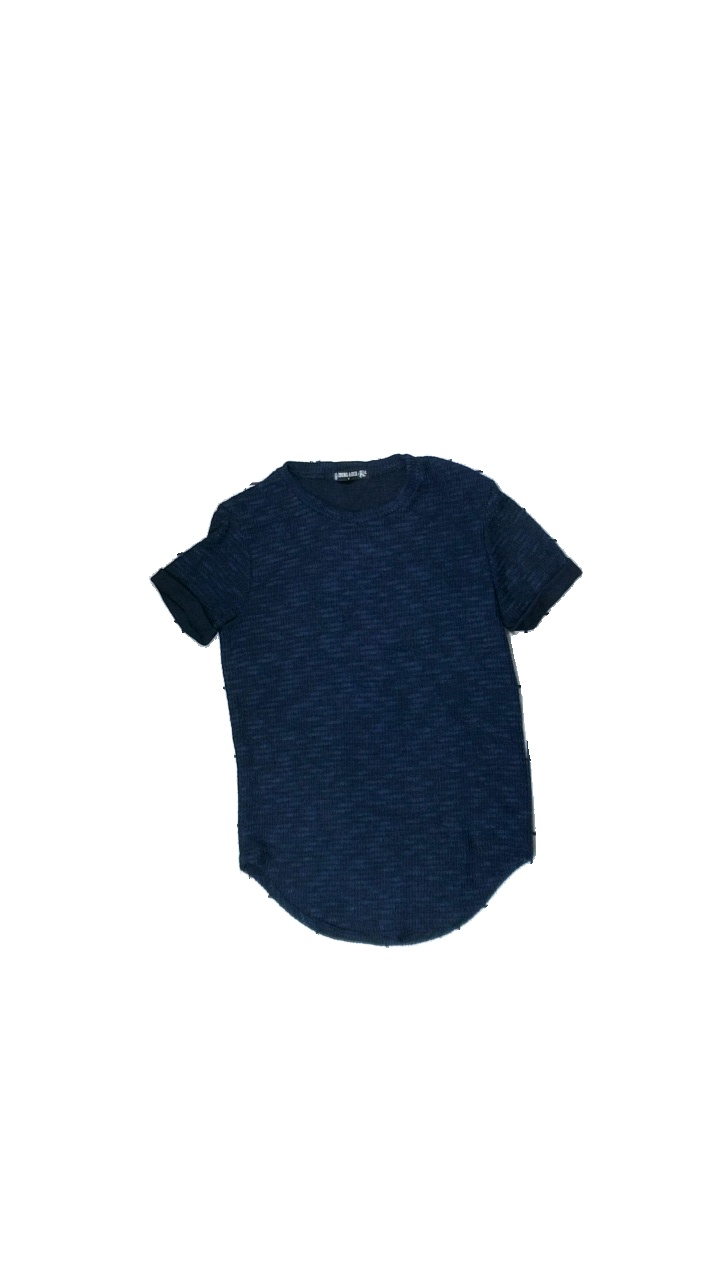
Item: T-shirt (Ladies)
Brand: Young & Rich
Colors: Blue
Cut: Regular, C-collar
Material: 100% polyester
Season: All
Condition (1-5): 3
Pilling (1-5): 5
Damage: threads pulled
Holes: Minor
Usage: Export
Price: <50